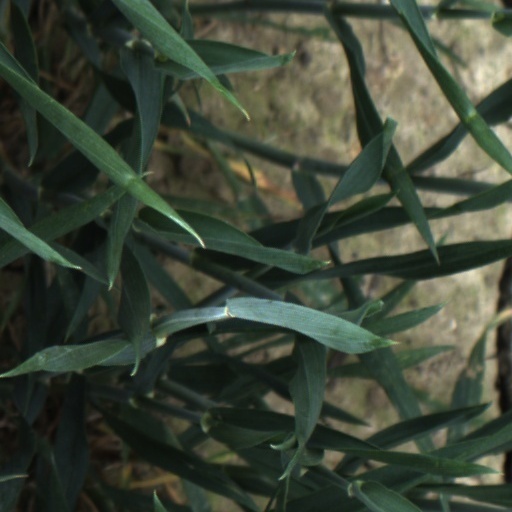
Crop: wheat